Valeri Bganba

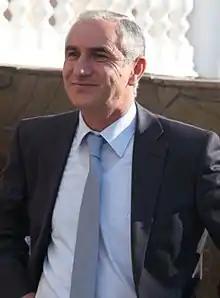
Bganba in 2012

Valeri Ramshukhovich Bganba (born 26 August 1953) is an Abkhazian politician who served as the Prime Minister of Abkhazia from 18 September 2018 to 23 April 2020 and as the acting President of Abkhazia from 13 January to 23 April 2020. Prior to that he was the Speaker of the People's Assembly of Abkhazia from 2012 until 2017. He was elected as speaker on 3 April 2012 and was succeeded by Valery Kvarchia on 12 April 2017. Bganba became acting President on 1 June 2014, following the resignation of Alexander Ankvab as a result of the 2014 Abkhazian political crisis. On 25 September 2014 he was replaced by Raul Khajimba, the winner of the presidential elections on 24 August.